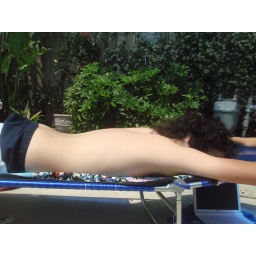
cute boy getting his tan on in the jungle